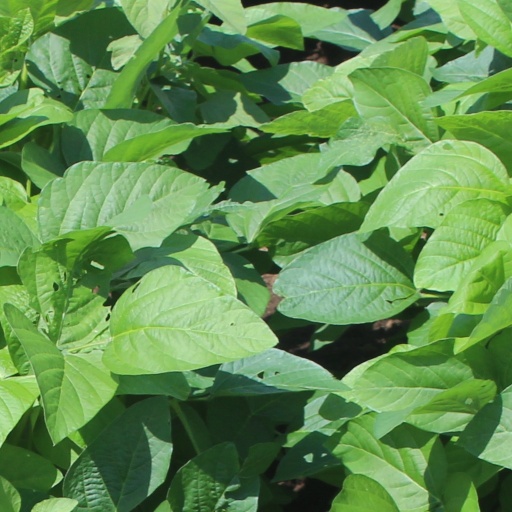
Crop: soybean